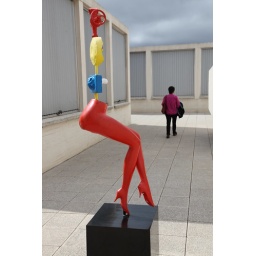
On the roof of Joan Miro's foundation building in Barcelona